Grotta del Gelo

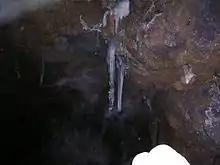
Ice inside the cave

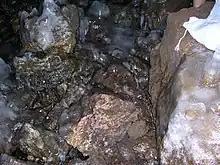
Ice on the floor of the cave

The cave contains about or of ice, which stacks on the cave floor and the walls. The ice is decorated with stalagmites, stalactites and ice columns. It fills the deeper parts of the cave. This body of ice has been called a glacier.